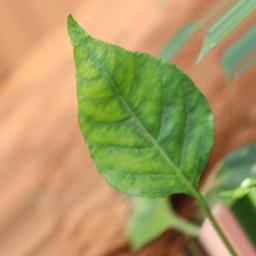
Label: healthy